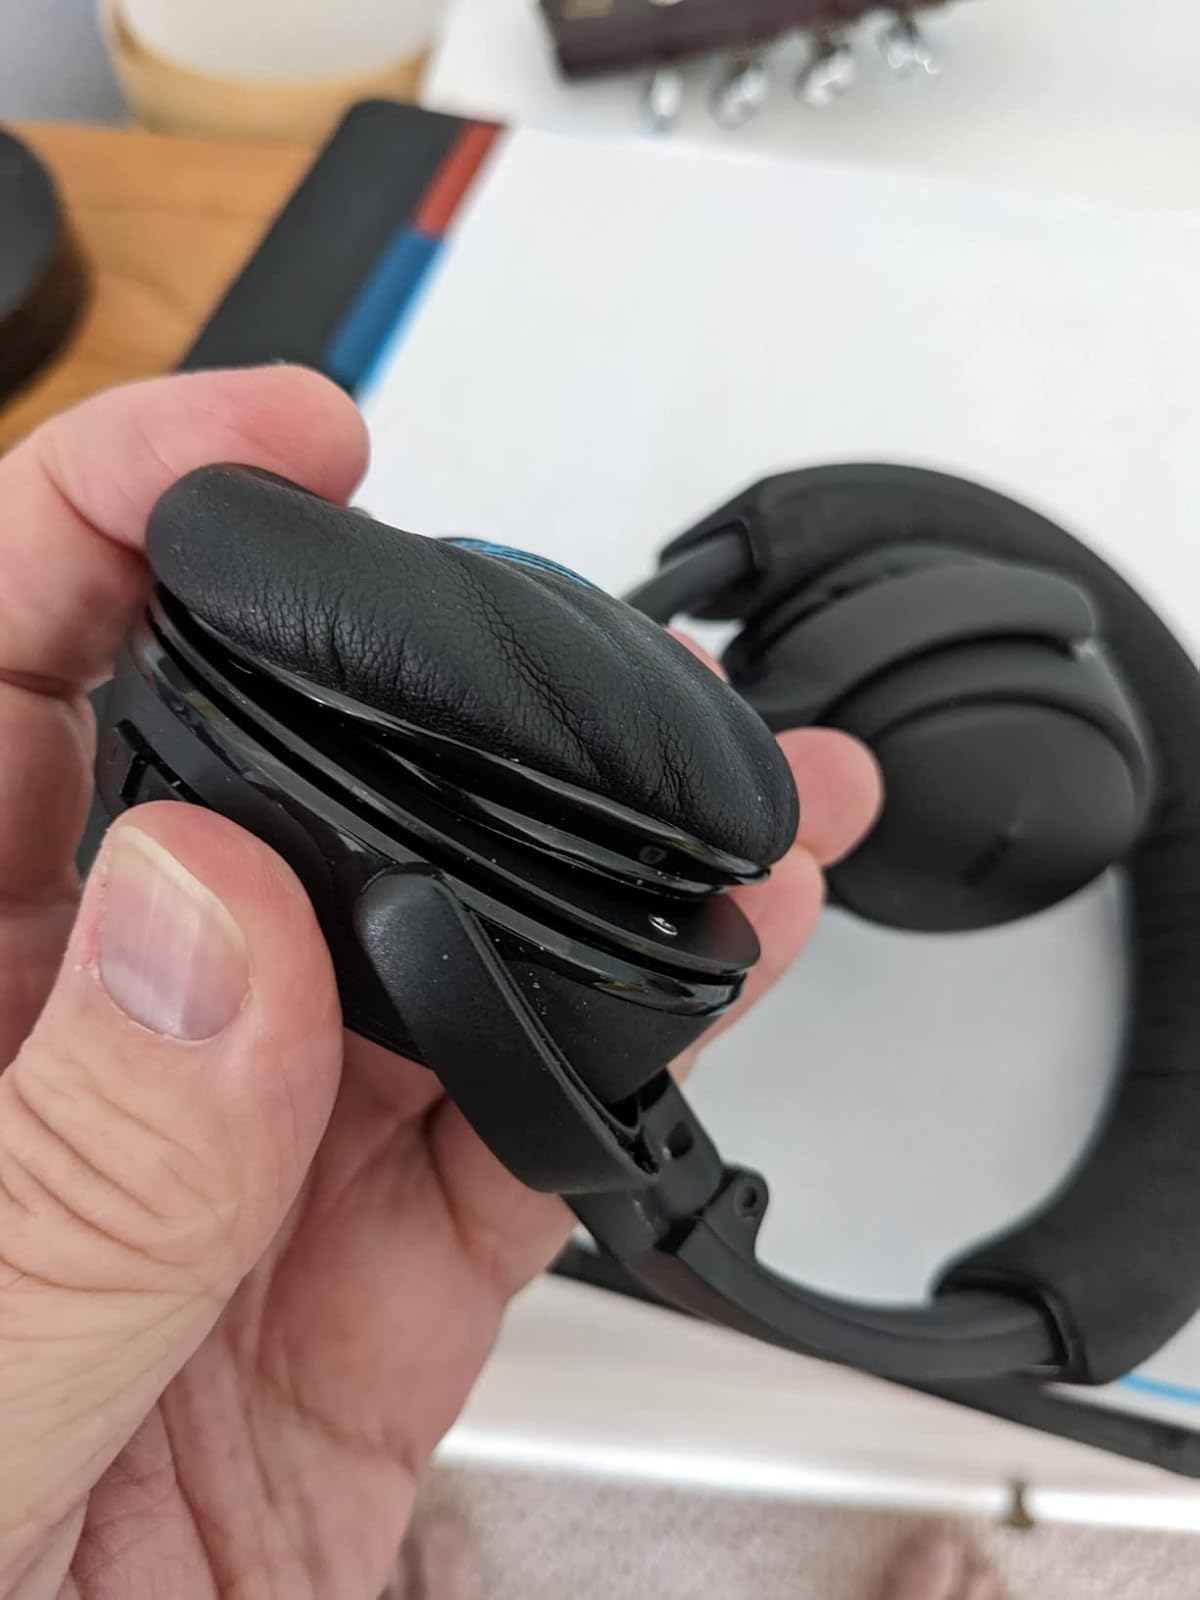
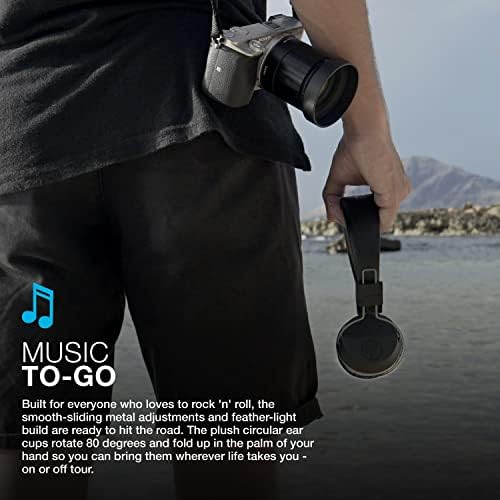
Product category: headphones
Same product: no